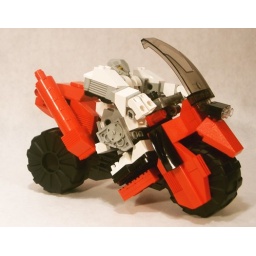
A photo of this MOC was published in a British car magazine once for their annual motorcycle issue.